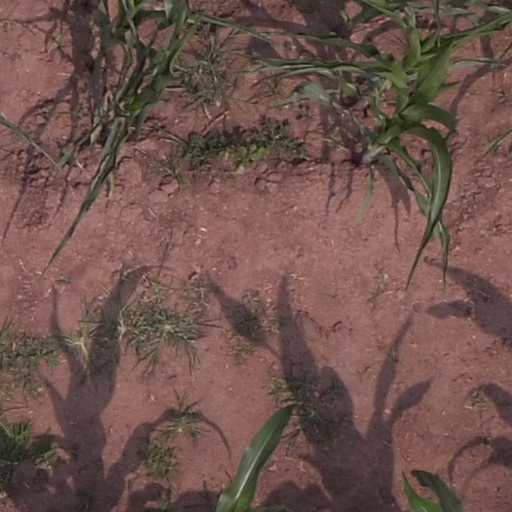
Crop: maize; corn